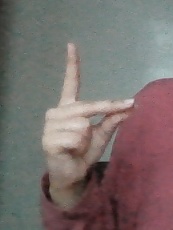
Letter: ta